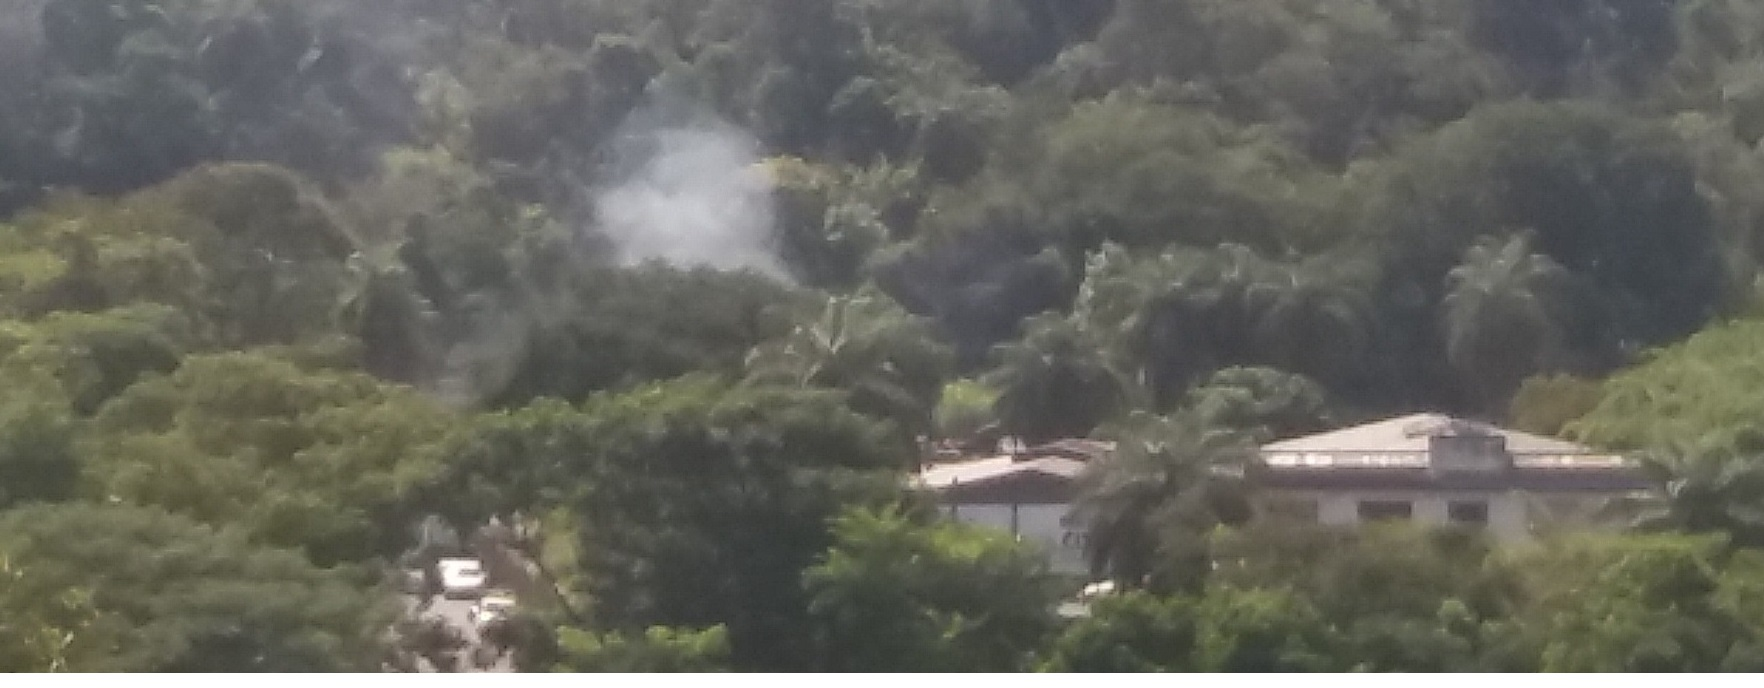
Fire: no
Smoke: yes